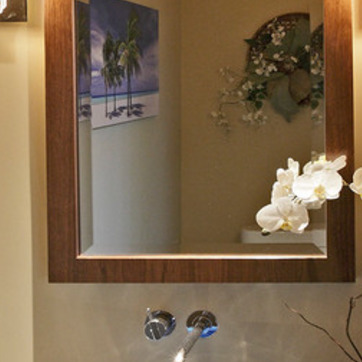
Material: mirror